Billings Bridge station

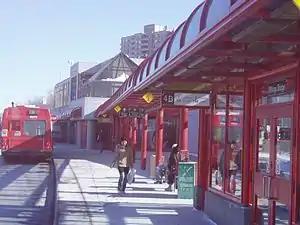

Billings Bridge is a station on the OC Transpo Transitway, adjacent to the Billings Bridge Plaza, Ottawa, Ontario, Canada. It is named for, not only the plaza, but after Billings Bridge itself which is both a nearby bridge and neighbourhood (named for the early settler of the area, Braddish Billings). The transitway station itself is a major stop on the southern transitway-line due to its location near Bank Street, Ottawa's major north–south road and the mall itself. The station is located just south of the Plaza near the intersection between Bank Street and Riverside Drive.